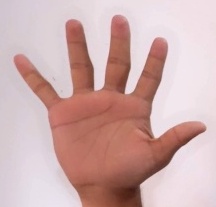
ASL sign: 5